Fu-Te Ni

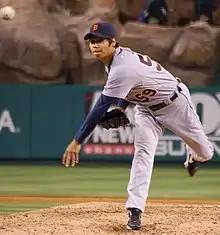
Ni with the Detroit Tigers in 2010

After accumulating a 6.65 ERA in 2010, Ni was optioned to the back to the Mud Hens on June 30, 2010.